Torsten Sandelin

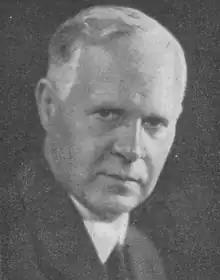
Sandelin in 1938

Karl Viktor Torsten Sandelin (28 September 1887 – 8 May 1950) was a Finnish Olympic bronze medalist.